Ennstaler Bergscheck

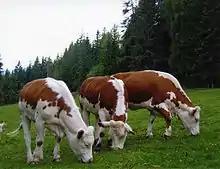
Ennstal Mountain Pied Cattle

The Ennstaler Bergscheck ("Ennstal Mountain Pied Cattle") is an endangered Austrian breed of domestic cattle. The name comes from the Ennstal, the valley of the Enns River.